SS Kaiser Wilhelm der Grosse

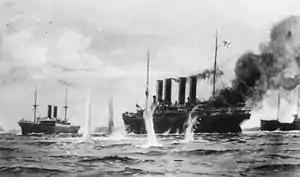
Painting depicting the battle between "Kaiser Wilhelm der Grosse" and HMS "Highflyer" in August 1914. Viewed from the Highflyer

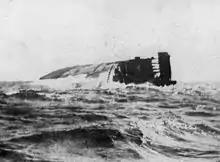
The wreck of "Kaiser Wilheim der Grosse" off Africa

Reymann soon sank three ships, "Tubal Cain", "Kaipara", and "Nyanza", but only after taking their occupants on board. Further south in the Atlantic, "Kaiser Wilhelm der Grosse" encountered two passenger liners: "Galician" and . Reymann's first intention was to sink both vessels, but, discovering that they had many women and children on board, he let them go. In this early stage of the war, it was thought that it could be fought in a chivalrous fashion. However, soon it was to become a total war and ships would no longer be warned before being fired upon. As "Kaiser Wilhelm der Grosse" approached the west coast of Africa, her coal bunkers were almost empty and needed refilling. She stopped at Río de Oro, (Villa Cisneros, former Spanish Sahara) where German and Austrian colliers started the task of refuelling her.